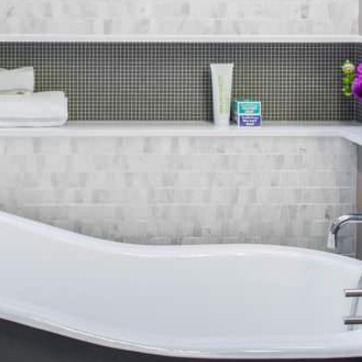
Material: tile